History of early modern period domes

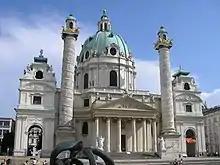
Karlskirche, Vienna

The oval plan church of Sant'Andrea al Quirinale (1658–61) by Bernini is unusual in that the entrance is on the minor axis and it is often depicted as unique in this respect, but the later churches of Santi Celso e Giuliano (1735) and Santissimo Nome di Maria (1736) also have this layout. Bernini's Sant'Andrea al Quirinale is known as the oval Pantheon.